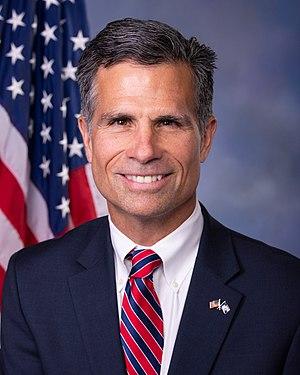
Daniel P. Meuser dit Dan Meuser, né le 10 février 1964 à Babylon, est un homme politique américain. Membre du Parti républicain, il est élu pour la Pennsylvanie à la Chambre des représentants des États-Unis depuis 2019.